Mentha pulegium

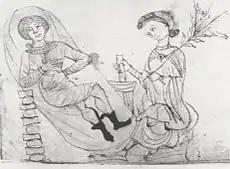
A 13th-century image of a woman preparing a pennyroyal mixture using a mortar and pestle for a pregnant woman

Documented use of pennyroyal dates back to ancient Greek, Roman, and Medieval cultures. Its name – although of uncertain etymology – is associated with Latin "pulex" (flea), alluding to the manner it was used to drive away fleas when smeared on the body. Pennyroyal was commonly incorporated as a cooking herb by the Greeks and Romans. A large number of the recipes in the Roman cookbook of Apicius called for the use of pennyroyal, often along with such herbs as lovage, oregano and coriander. Although it was commonly used for cooking also in the Middle Ages, it gradually fell out of use as a culinary herb and is seldom used as such today.